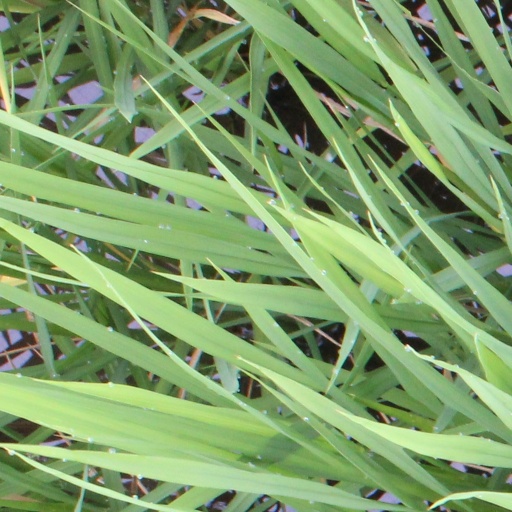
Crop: rice